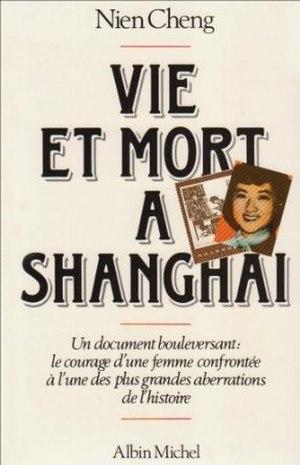
Vie et mort à Shanghai
Suzanne Hiltermann, alias Touty, née le 17 janvier 1919 à Amsterdam et morte le 2 octobre 2001 à Désaignes, est une résistante française.